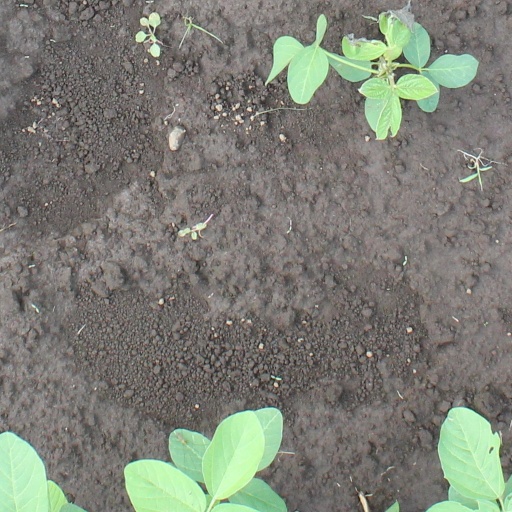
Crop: soybean